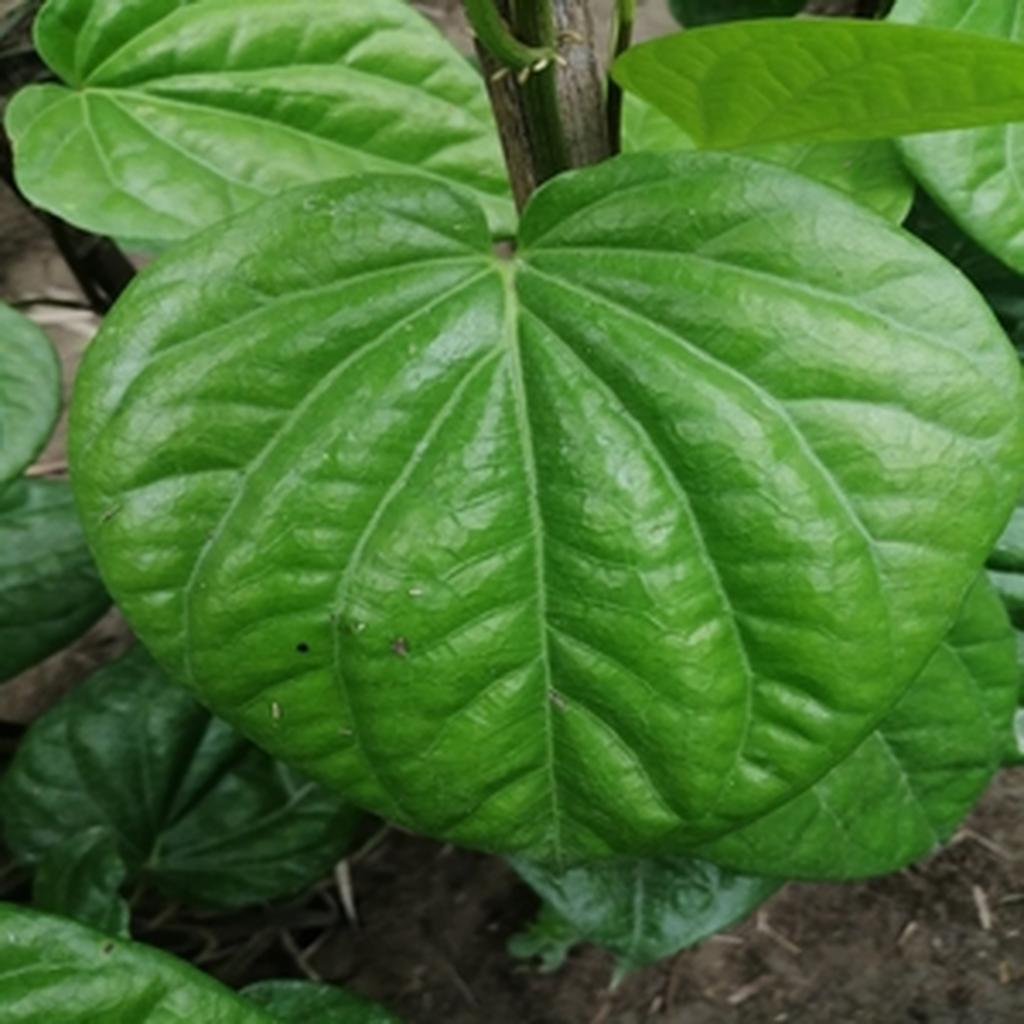
Label: Healthy_Leaf